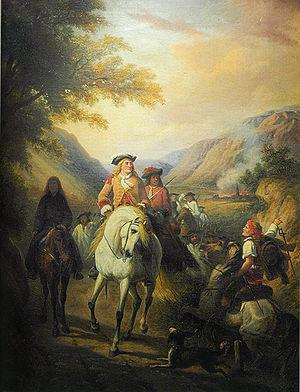
Jean Cavalier, chef camisard
Pierre-Antoine Labouchère, né le 26 novembre 1807 à Nantes et mort le 28 mars 1873 à Paris, est un peintre, aquarelliste, lithographe, marchand d'art et collectionneur d'art français.
La guerre des Cévennes ou guerre des Camisards est un soulèvement de paysans protestants dans les Cévennes et Bas-Languedoc sous le règne de Louis XIV. Le soulèvement a pour origine la révocation de l'édit de Nantes en 1685 qui provoqua les premiers troubles qui durèrent jusqu'en 1711.
Les camisards sont des protestants français de la région des Cévennes, en France, qui ont mené une insurrection contre les persécutions qui ont suivi la révocation de l'Édit de Nantes en 1685. De 1685 à 1700, le petit peuple protestant est lentement passé de la résignation à la révolte, et tous ses pasteurs ayant été exécutés ou mis en fuite, ils se retrouvent sans meneurs. La place des pasteurs est alors prise par des « inspirés », prophètes sans formation qui appellent parfois ouvertement à la révolte violente. La guerre des Cévennes éclate en 1702, avec des affrontements de plus en plus importants jusqu'en 1704, puis une lutte moindre jusqu'en 1710 avant une paix définitive en 1715.